New York State Route 17K

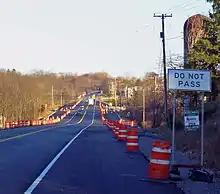
Widening of NY 17K at Drury Lane in December 2006

Past the elementary school, NY 17K runs parallel to the nearby I-84 but remains undeveloped, with the odd house, store or side street breaking the woods. Much of the land here is owned by the county as part of its Farmers' Museum, which surrounds the Nathaniel Hill Brick House, an early settler's home still occupied by his descendants. The next signalized intersection, Coldenham Road, provides a direct route to Walden for traffic coming from the east. NY 17K continues on toward its next light, situated at the junction with NY 747, a north–south route connecting NY 17K to I-84 and Stewart International Airport.